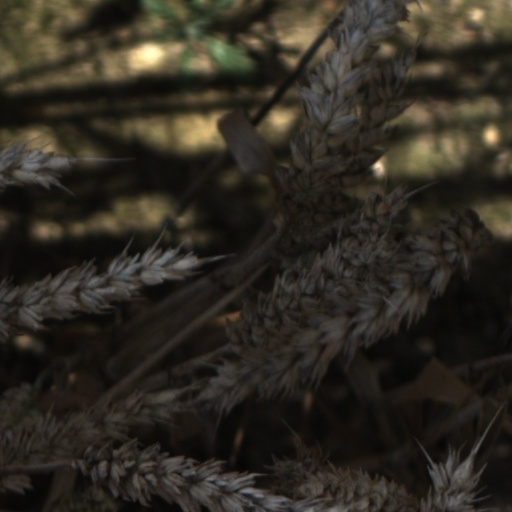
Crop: wheat